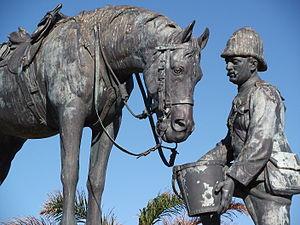
Port Elizabeth est une ville d'Afrique du Sud située dans la province du Cap-Oriental. S'étirant sur près de 16 kilomètres le long de l’Algoa Bay, elle porte le nom de l'épouse du gouverneur du Cap, Rufane Donkin, fondateur de la ville en 1820. Elle fait partie de la métropole Nelson Mandela. Nommée plus familièrement sous ses initiales de P.E., elle est également surnommée friendly city en anglais, ce qui signifie « ville amicale ».